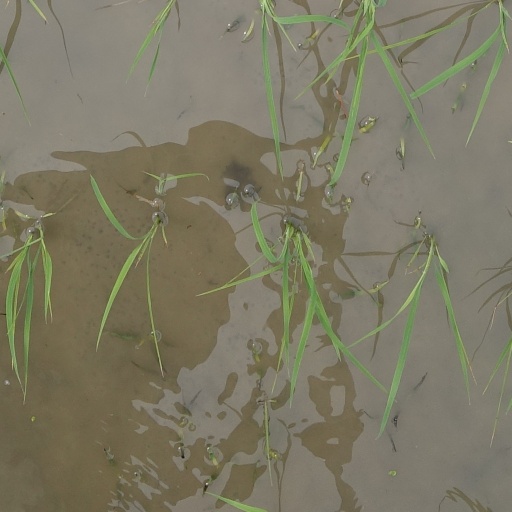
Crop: rice